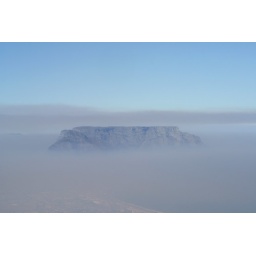
fires in helderberg resulted in table mountain looking like this on monday.